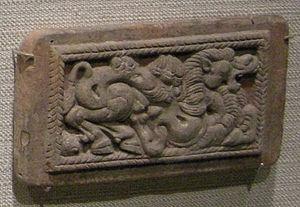
Un longma, ou cheval-dragon est une créature de la mythologie chinoise, ayant l'apparence d'un cheval ailé avec les écailles d'un dragon. Le nom chinois longma combine long, qui désigne le dragon chinois, et ma, qui désigne le cheval.